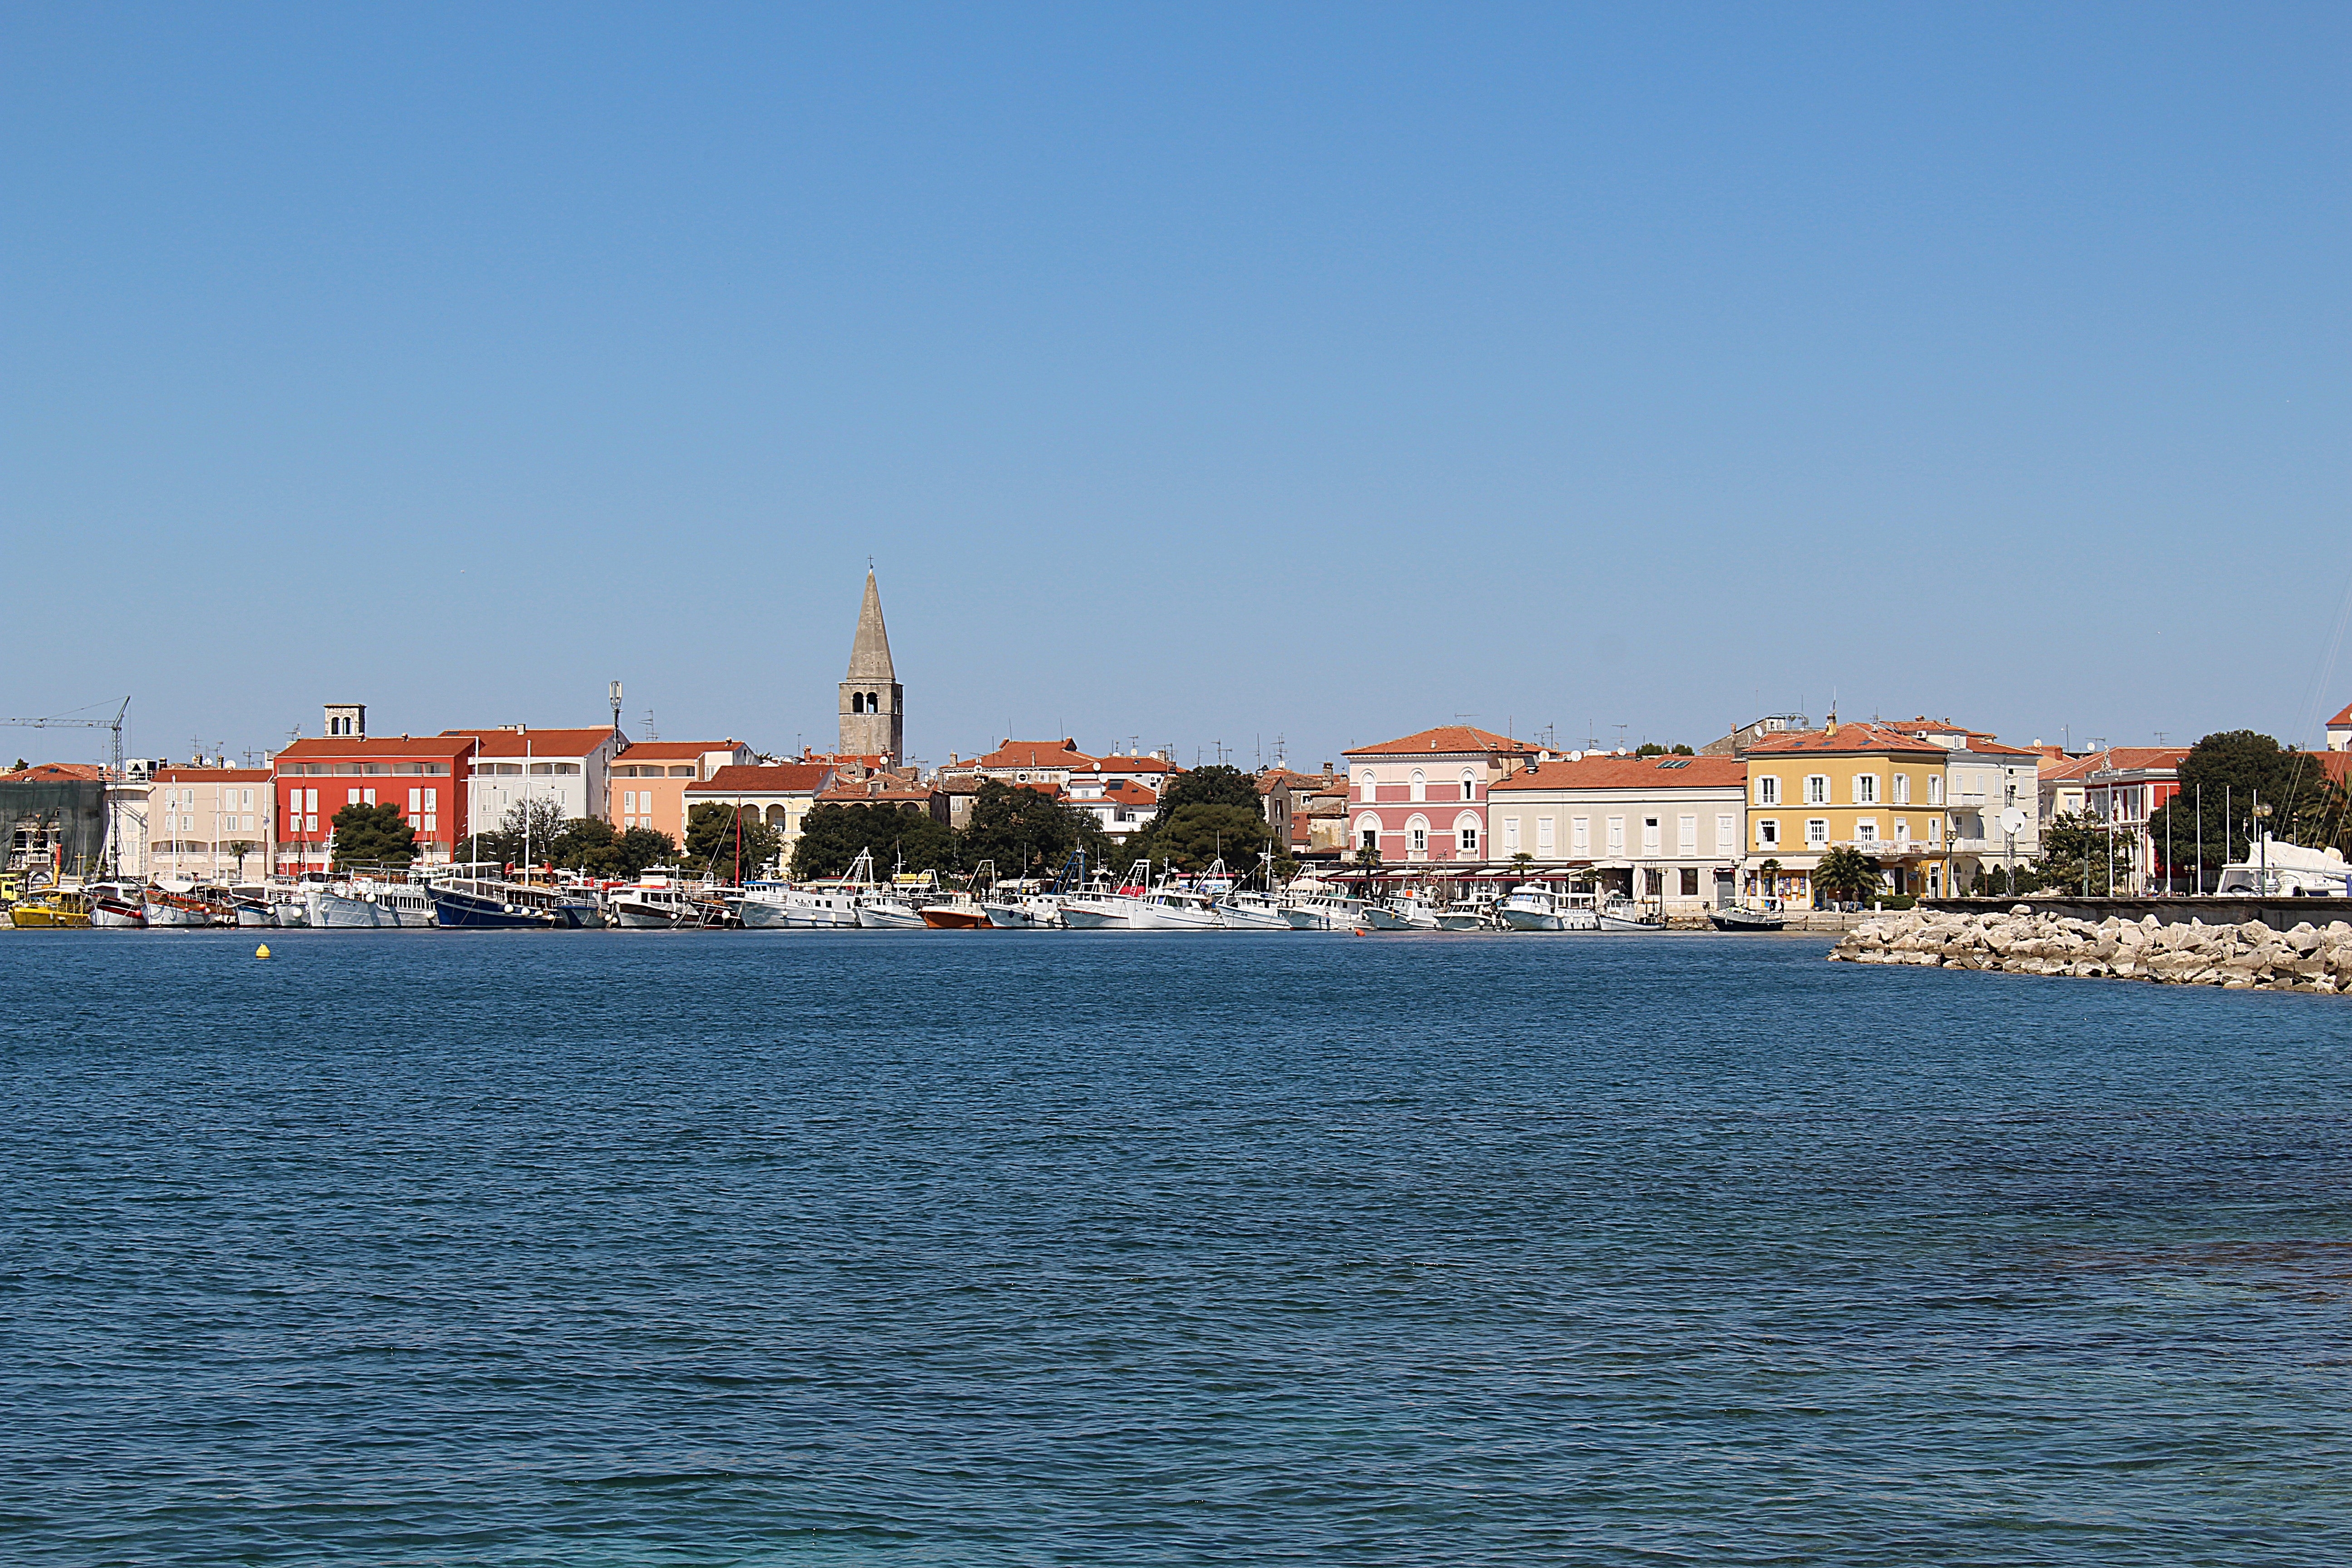
beach, sea, coast, ocean, dock, boat, vacation, vehicle, bay, harbor, marina, port, body of water, old town, croatia, port city